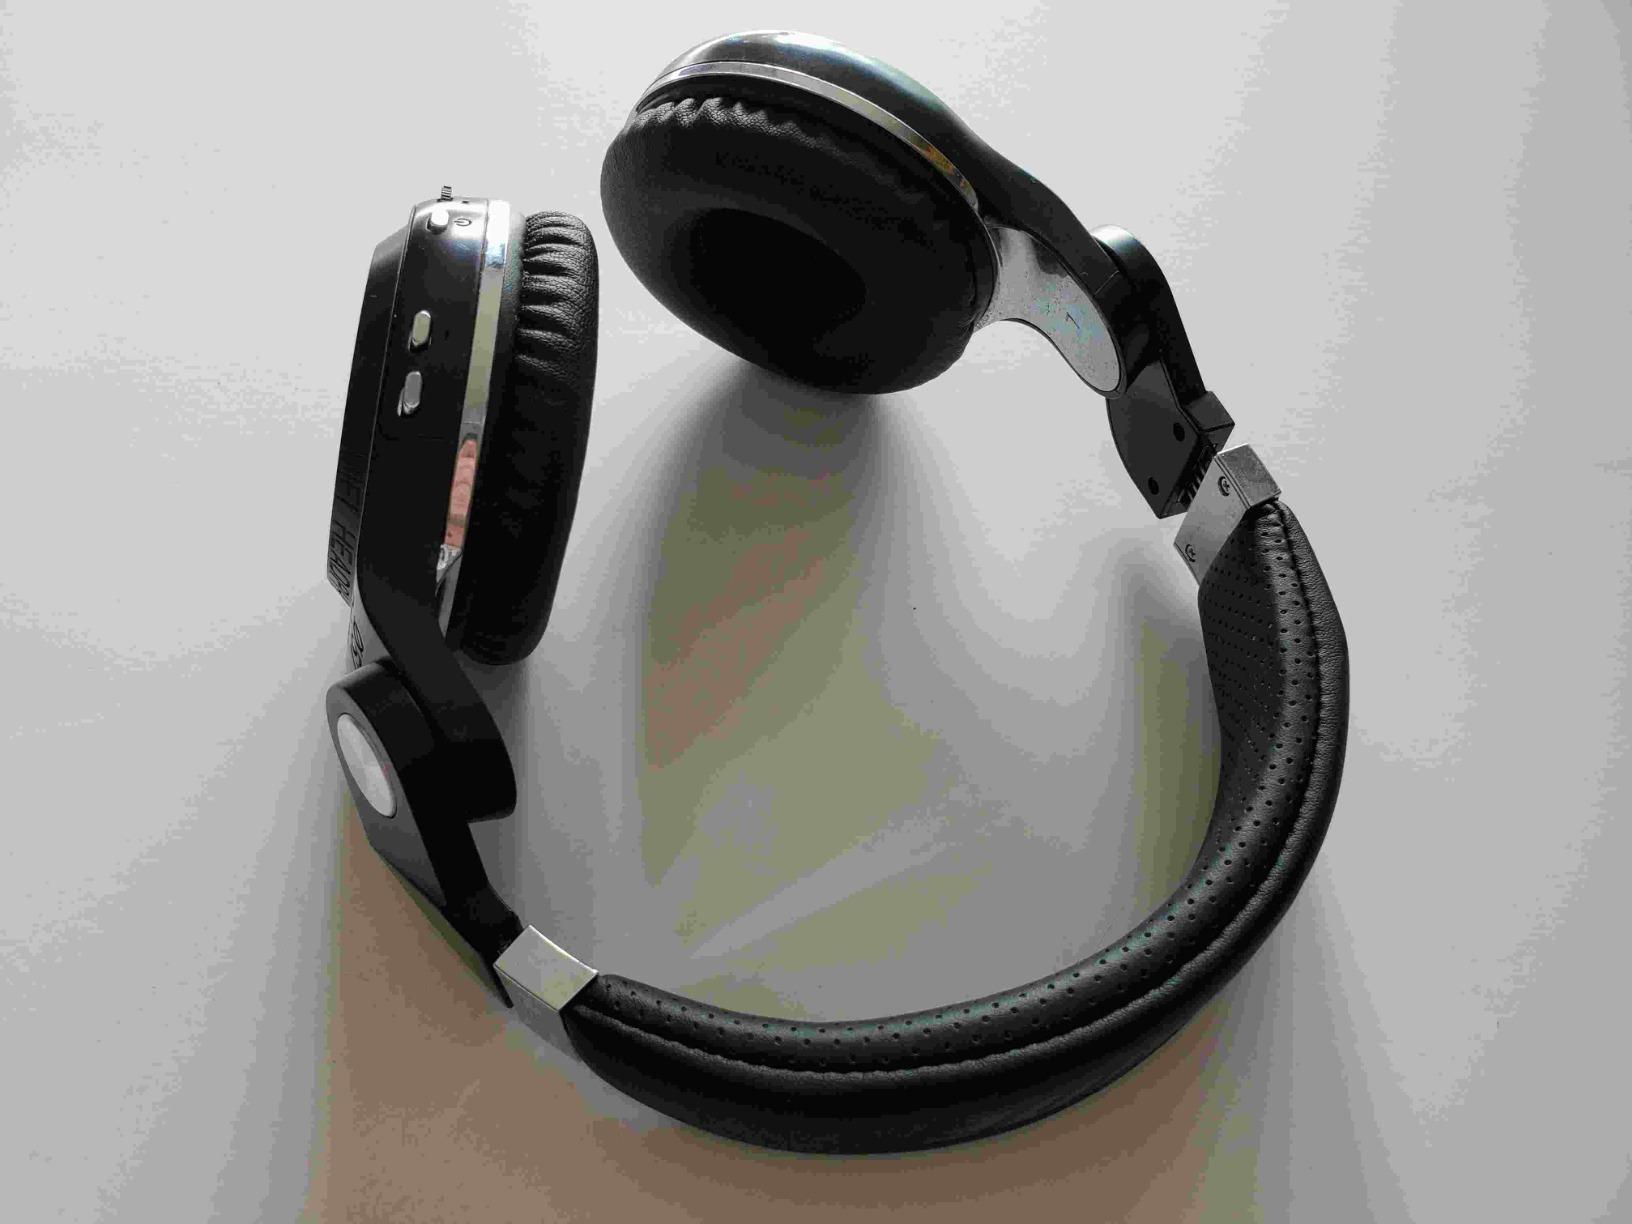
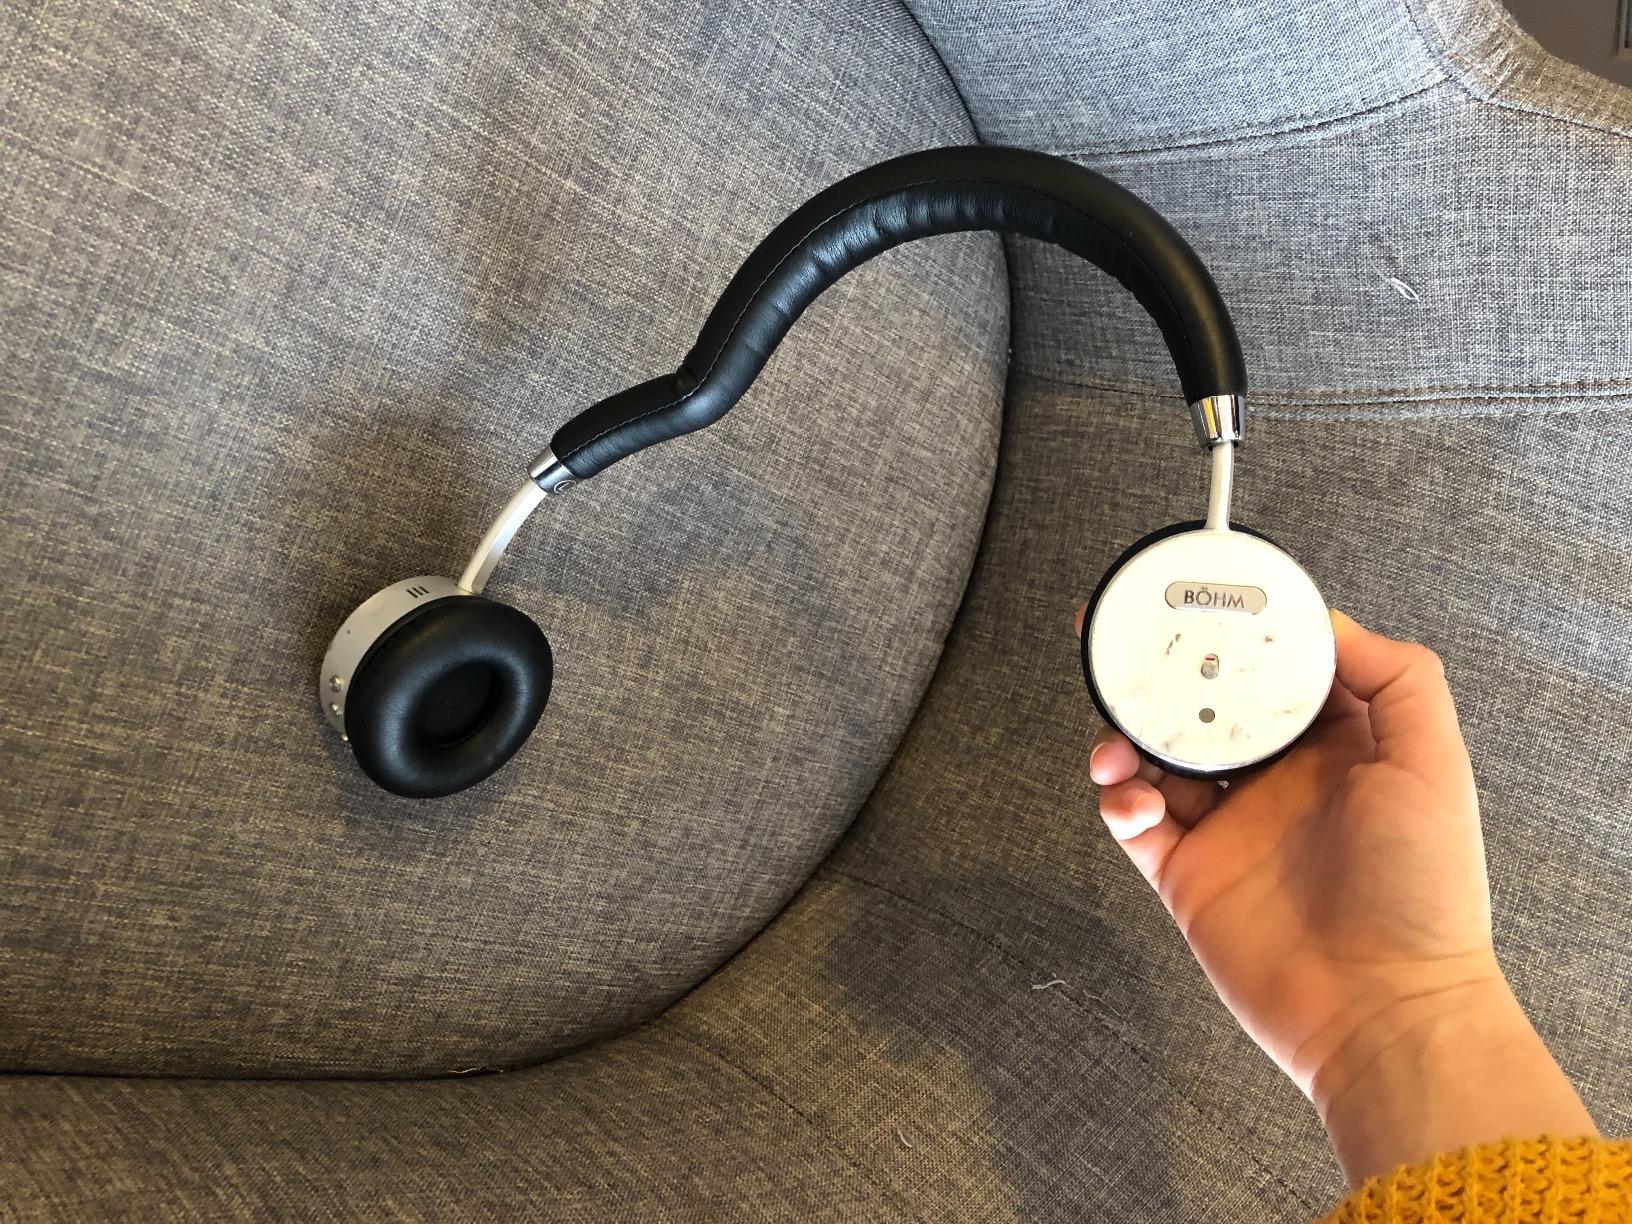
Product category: headphones
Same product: no